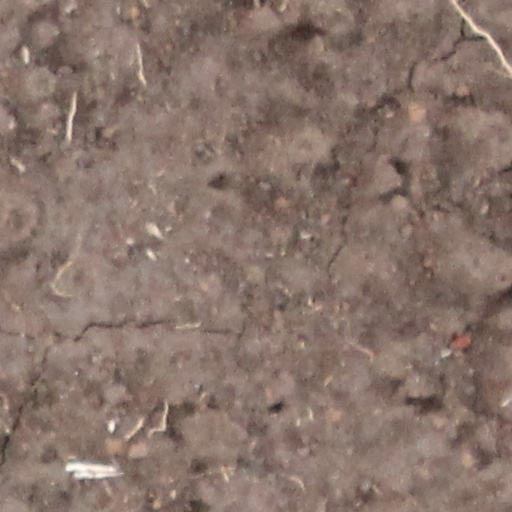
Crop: wheat